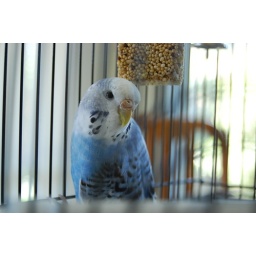
Annas bird had to come over cause she had a house inspection. With the Nikon